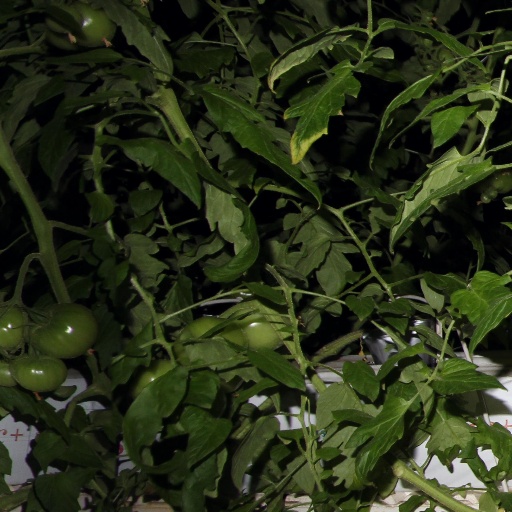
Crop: tomato